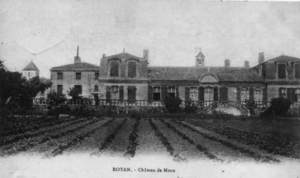
‪Château de Mons, Royan, Charente-Maritime, France.‬ Carte postale ancienne.
Le château de Mons est un édifice situé à Royan, dans le département français de la Charente-Maritime. Il s'agit de l'un des quatre monuments de la ville antérieurs au XIXᵉ siècle à avoir survécu aux bombardements de 1945.